Hot Water (1924 film)

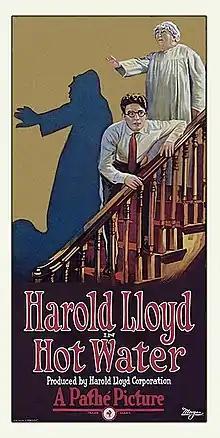
Theatrical Release Poster

Hot Water is a 1924 American silent comedy film directed by Fred C. Newmeyer and Sam Taylor and starring Harold Lloyd. It features three episodes in the life of Hubby (Lloyd) as he struggles with domestic life with Wifey (Jobyna Ralston) and his in-laws.